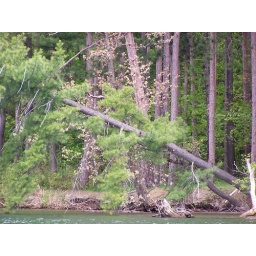
tree in water